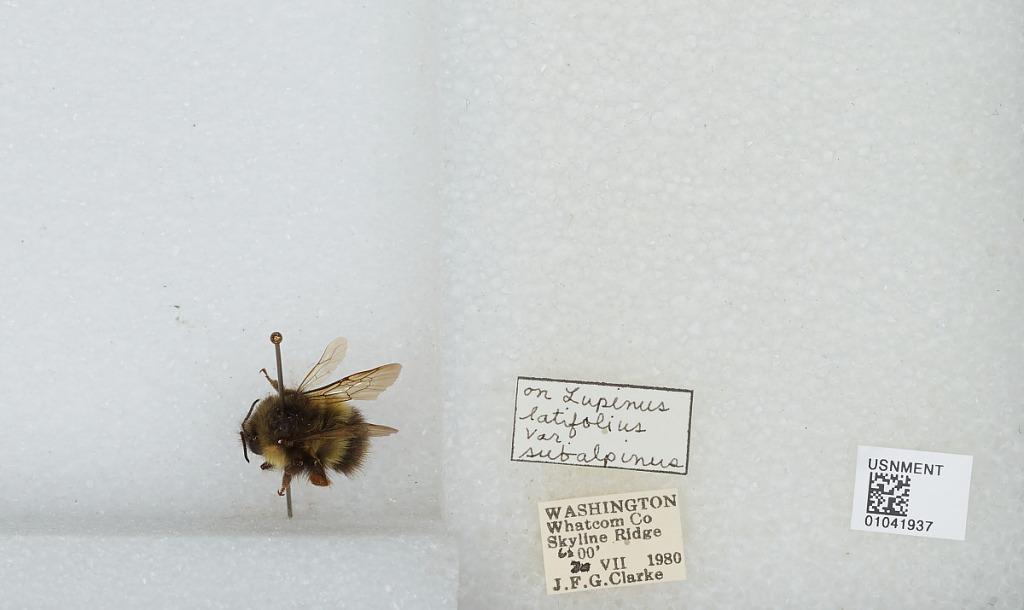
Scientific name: Bombus sp.
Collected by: J. Clarke
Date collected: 1982-7-20
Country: United States
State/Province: Washington
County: Whatcom
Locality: Skyline Ridge
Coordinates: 48.8592, -121.843